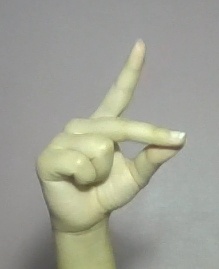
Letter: ta